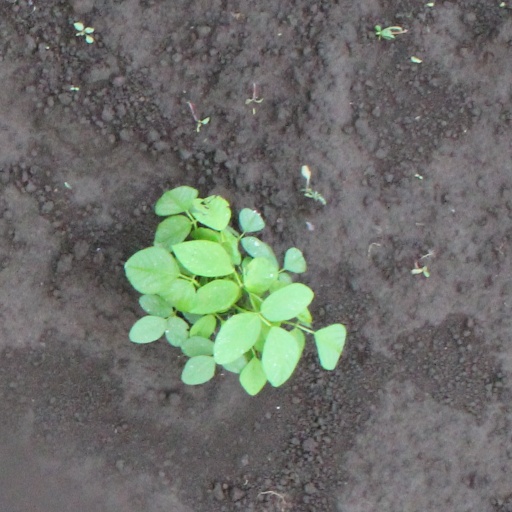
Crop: soybean